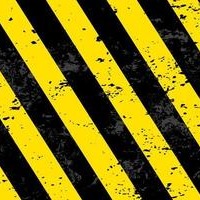
미적 점수 (1~10점): 1